Sukhoi Su-24

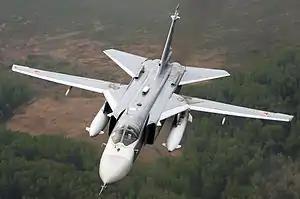
Su-24M of the Russian Air Force, May 2009

The Sukhoi Su-24 (NATO reporting name: Fencer) is a supersonic, all-weather tactical bomber developed in the Soviet Union. The aircraft has a variable-sweep wing, twin engines and a side-by-side seating arrangement for its crew of two. It was the first of the USSR's aircraft to carry an integrated digital navigation/attack system.